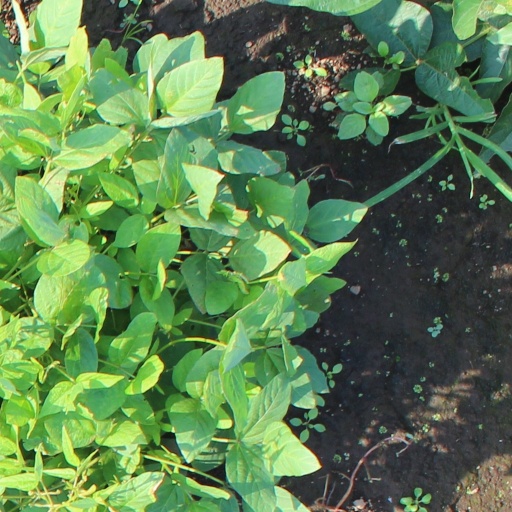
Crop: soybean